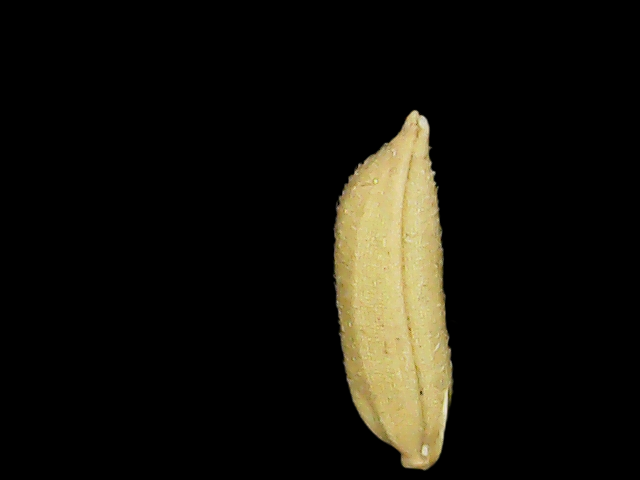
Rice variety: Binadhan07